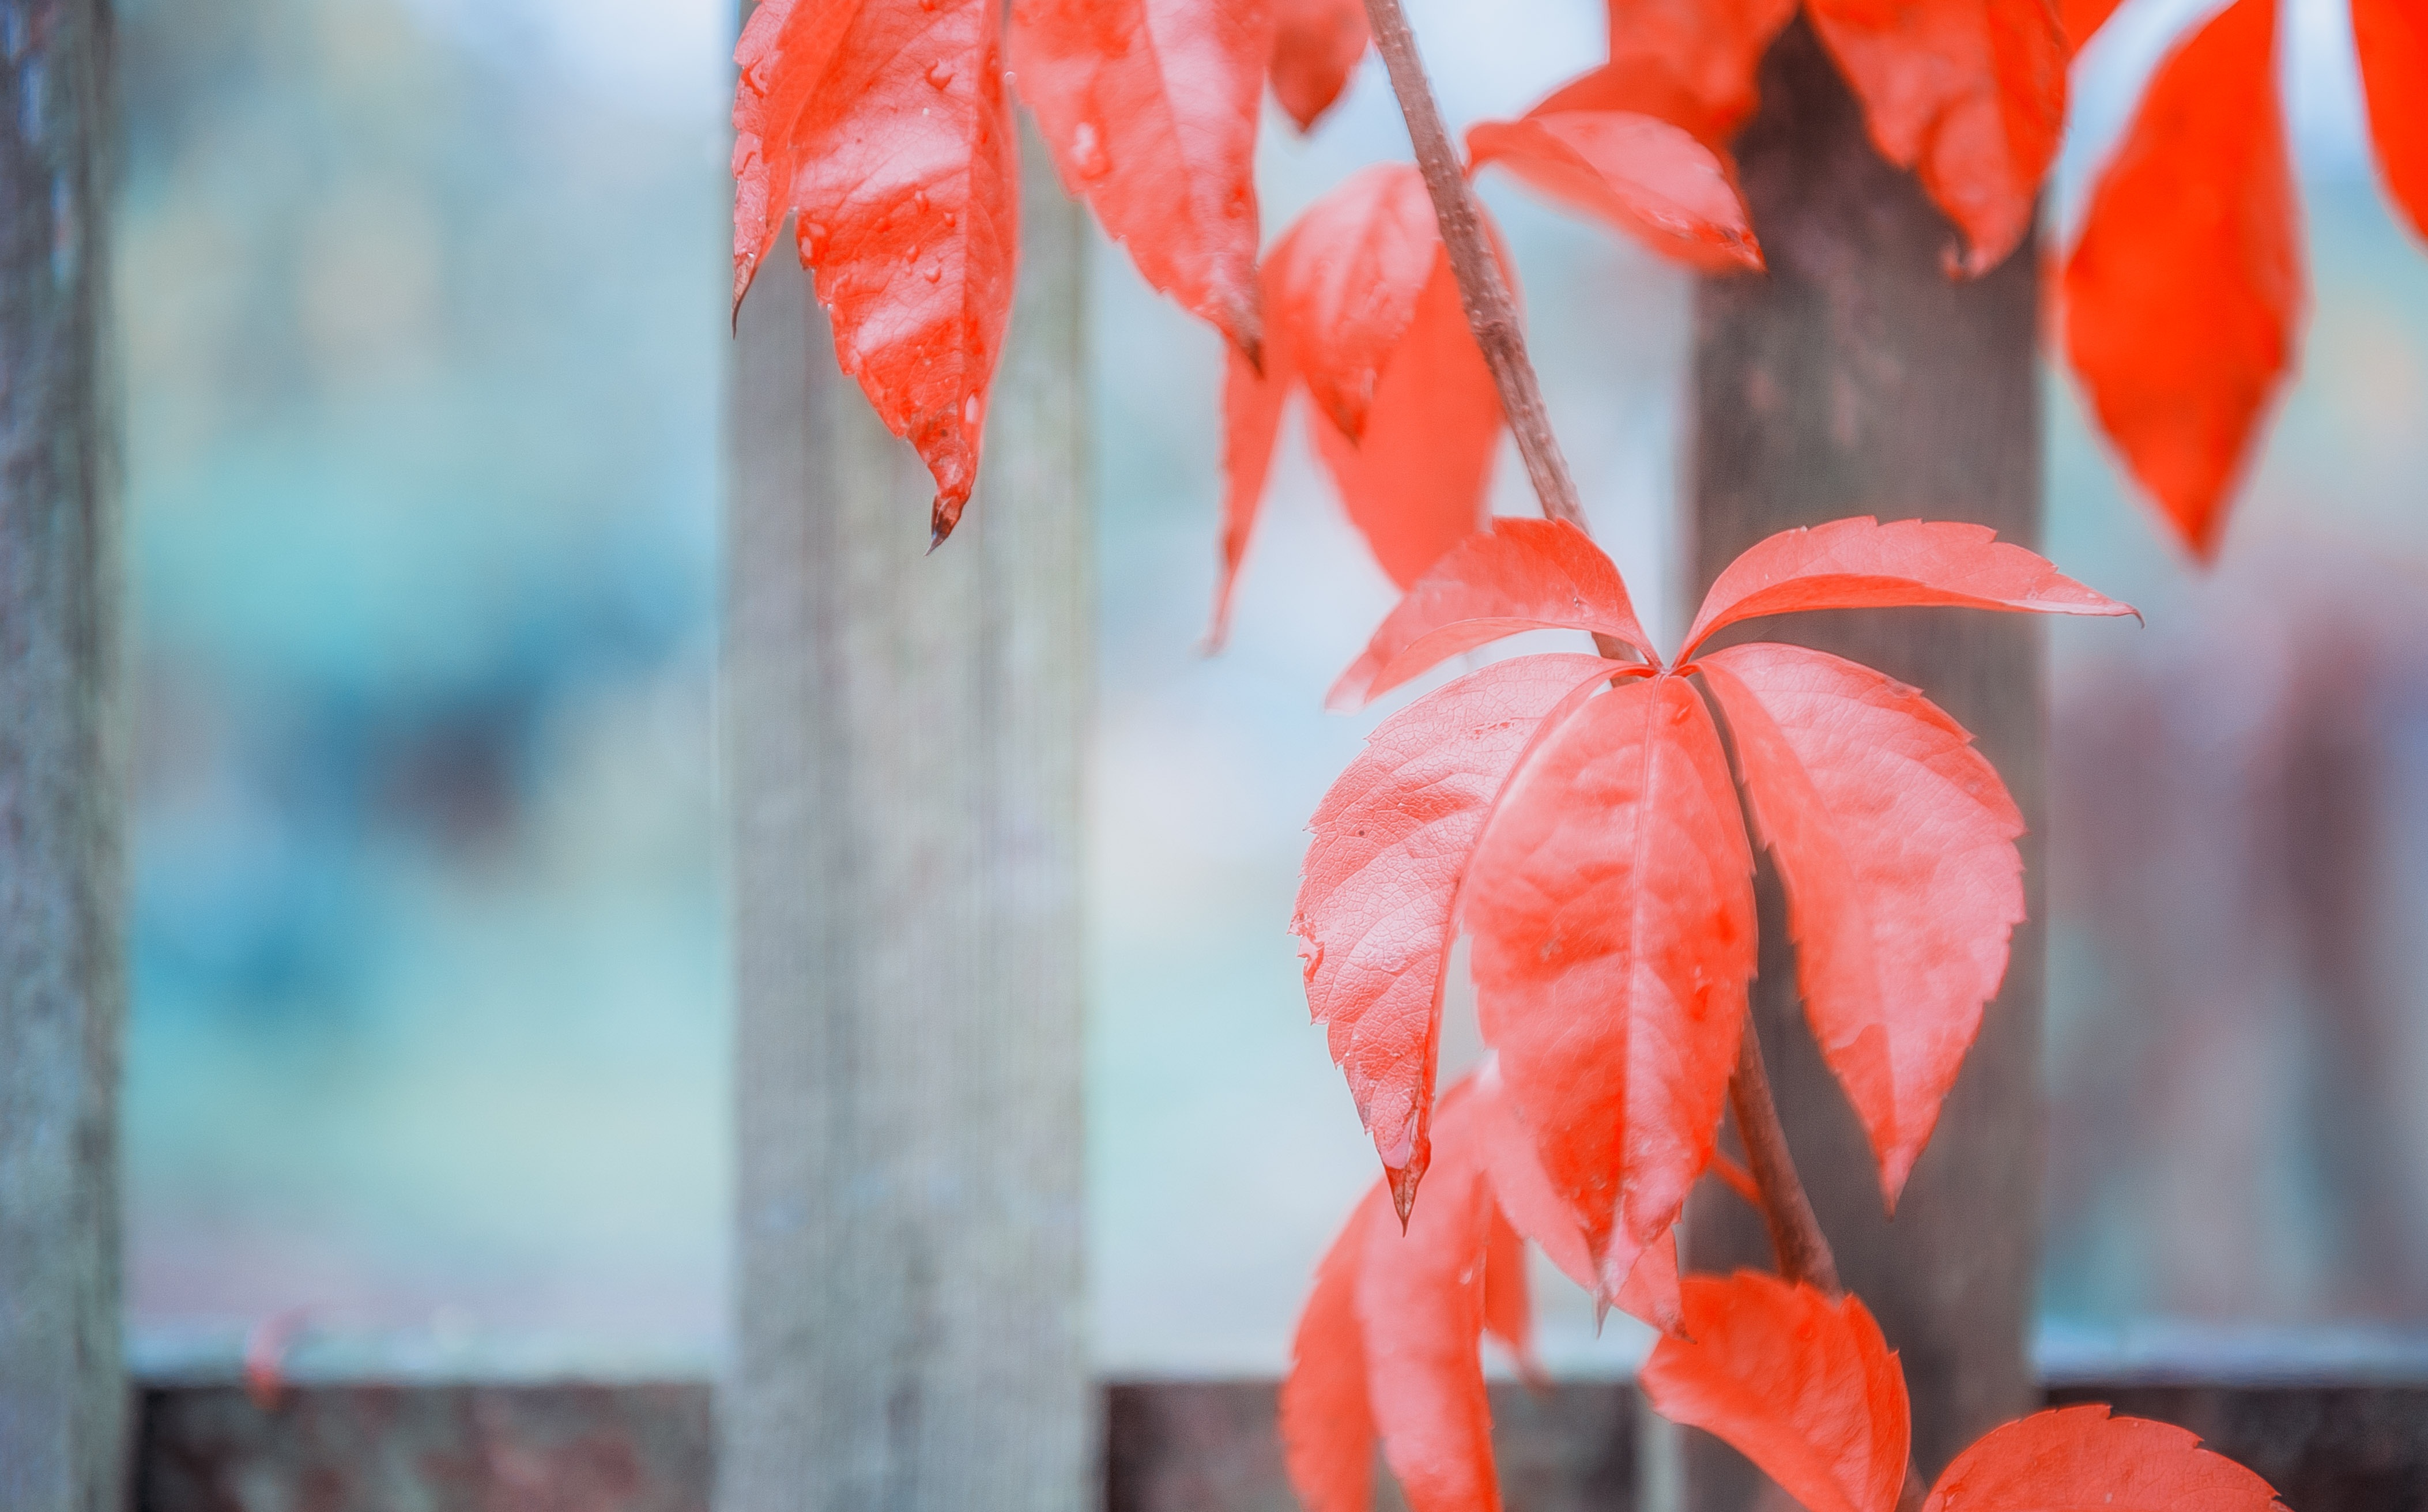
tree, plant, leaf, flower, petal, red, color, autumn, season, close up, leaves, fall color, fall foliage, macro photography, wine partner, flowering plant, woody plant, land plant